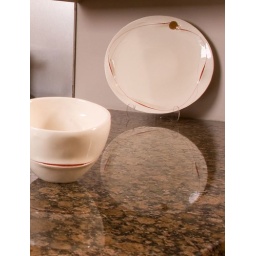
Part of the imiso dinner range.The slanted bowl and side plate are inspired by body scarrificationDesigned by Majolandile Dyalvane